British Motor Syndicate

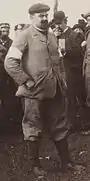
Léon Bollée 1898

and BMS had received more than £200,000 from English motor car manufacturers, leading names were Lawson's Daimler and Great Horseless.